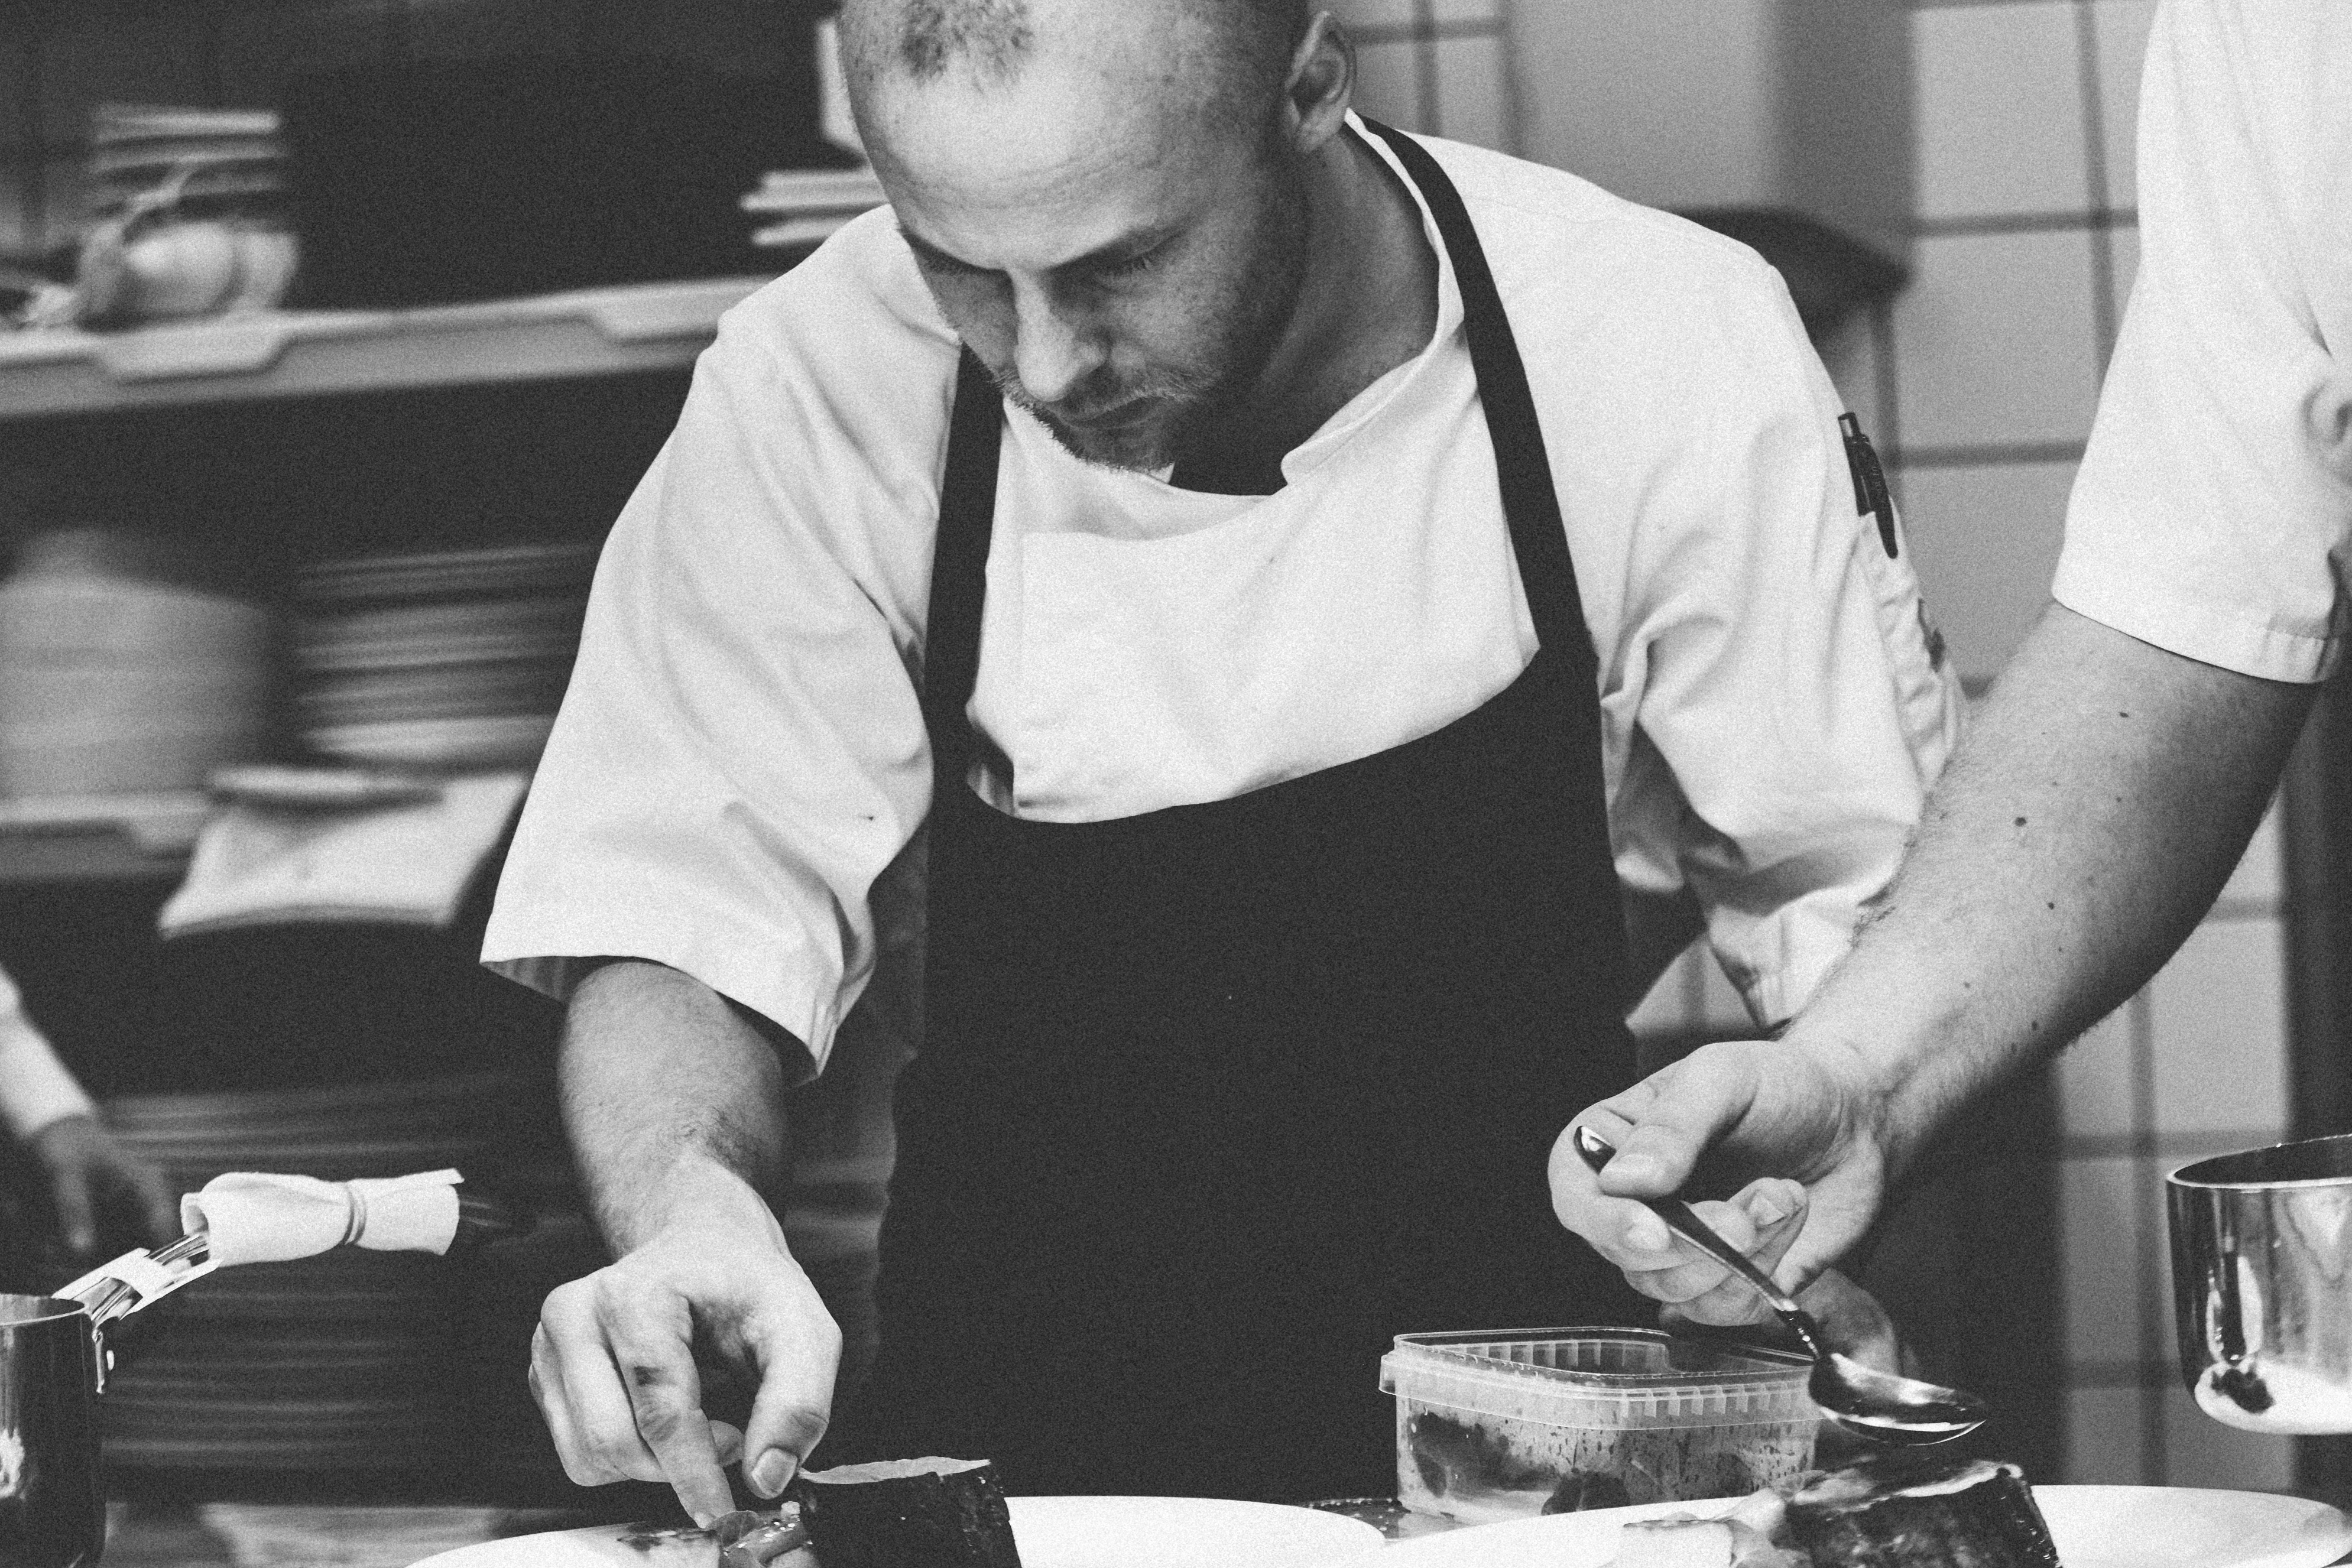
work, man, person, black and white, people, restaurant, male, standing, dish, cooking, culinary, plate, kitchen, professional, profession, monochrome, cuisine, preparation, chef, cook, hotel, uniform, job, catering, service, adult, occupation, preparing, commercial kitchen, restaurant kitchen, monochrome photography